Gregor Reisch

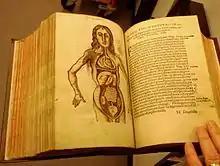
Anatomy in Margarita Philosophica - 1565 - now in Science Museum at Wroughton

His chief work is the "Margarita Philosophica" (Philosophical Pearl), first published in 1503 and widely used as a general textbook in universities throughout western Europe. It is an encyclopedia of knowledge and contains in twelve books: Latin grammar, dialectics, rhetoric, arithmetic, music, geometry, astronomy, physics, natural history, physiology, psychology, and ethics. The usefulness of the work was increased by numerous woodcuts and a full index.